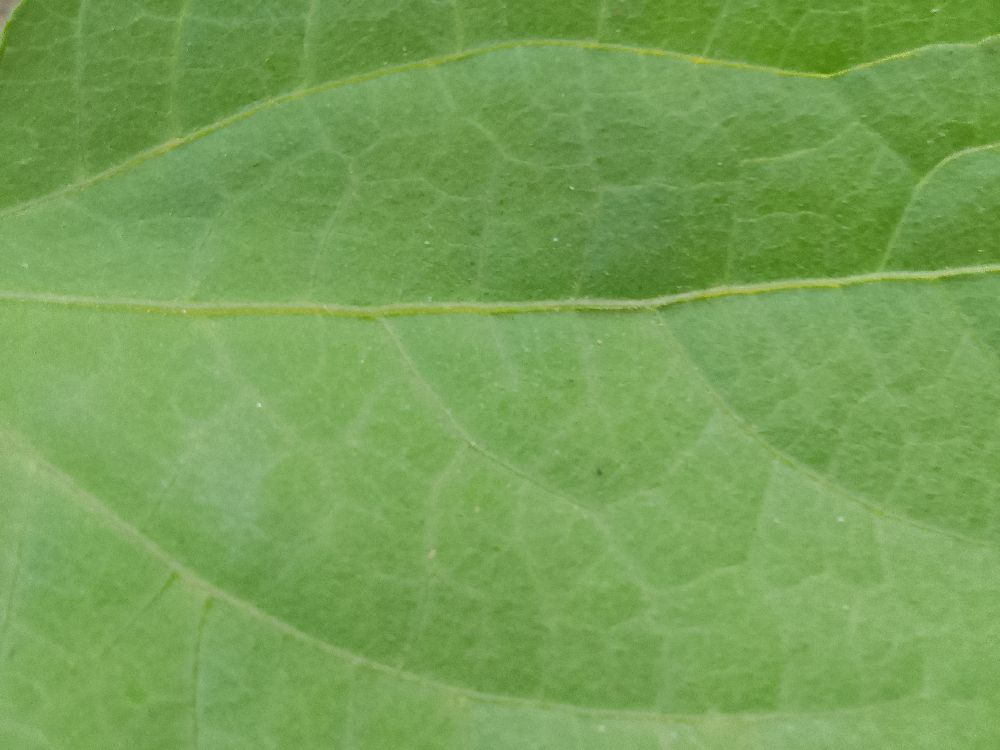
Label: healthy